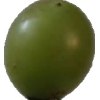
Label: grape